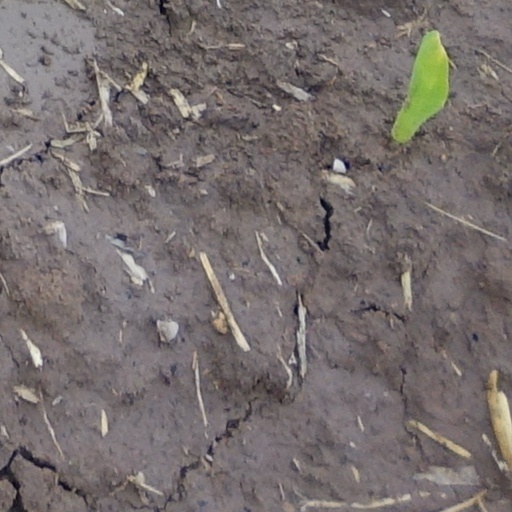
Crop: wheat